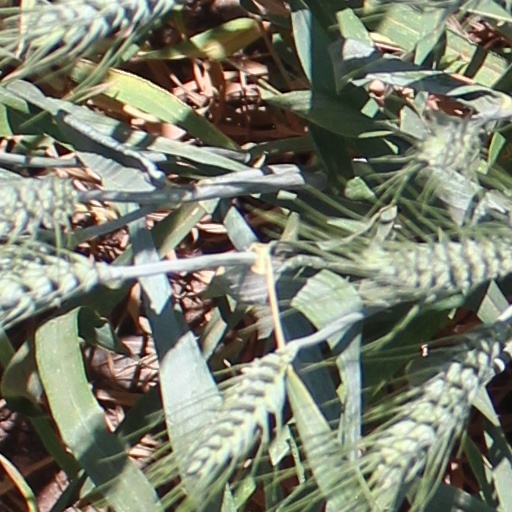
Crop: wheat